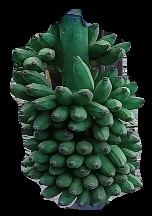
Variety: elakki-bale
Grade: grade1